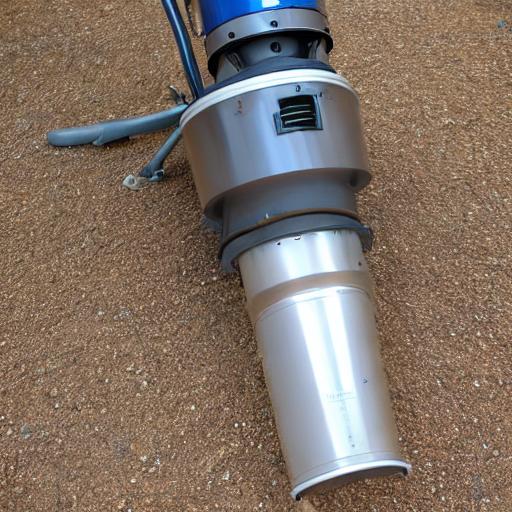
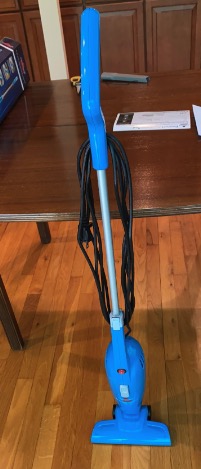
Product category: items_vacuum
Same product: no